The Equalizer 2

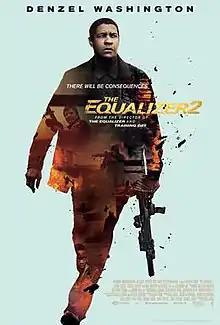
Theatrical release poster

The Equalizer 2 (also promoted as The Equalizer II and EQ2) is a 2018 American vigilante action-thriller film directed by Antoine Fuqua. It is the sequel to the 2014 film "The Equalizer", which was based on the TV series of the same name, as well as the second installment of "The Equalizer" trilogy. The film stars Denzel Washington in the lead role, Pedro Pascal, Ashton Sanders, Melissa Leo, Bill Pullman, and Orson Bean in his final film role. It follows Marine Corps veteran and retired DIA officer Robert McCall as he sets out on a path of revenge after one of his friends is murdered. The film is the fourth collaboration between Washington and Fuqua, following "Training Day" (2001), "The Equalizer" (2014), and "The Magnificent Seven" (2016), and marks the first time Washington has starred in a sequel to one of his films.